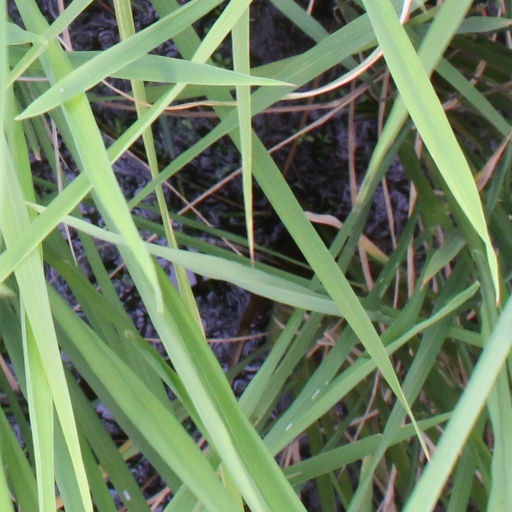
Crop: rice